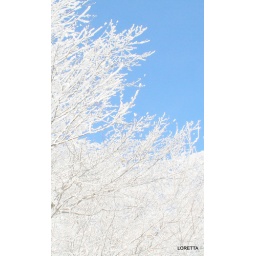
Beautiful snow-covered branches against the clear blue sky.